Étienne Parent

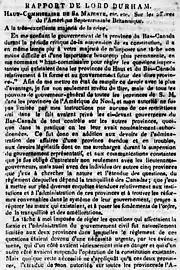
French translation of the Durham Report

In 1837, the British government rejected the Ninety-Two Resolutions. The Home Secretary, Lord John Russell, proposed ten resolutions in response, which were issued and adopted by the British House of Commons. The Russell Resolutions affirmed the power of the governor, as representative of the British government, to control the government and public finances of Lower Canada. The Russell Resolutions created a political firestorm in Lower Canada. Papineau and his supporters began to agitate to challenge the British colonial government, including a series of large-scale public rallies. There was a riot in Montreal between two armed groups, the French-Canadian "Fils de la Liberté" and the Doric Club, a British loyalist group. Rebellion was in the air.